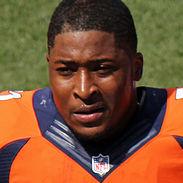
Age: 21